Lord House

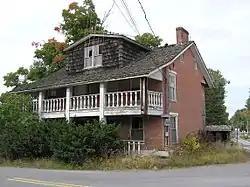

Lord House is an historic, American home that is located in Lords Valley, Blooming Grove Township, Pike County, Pennsylvania.